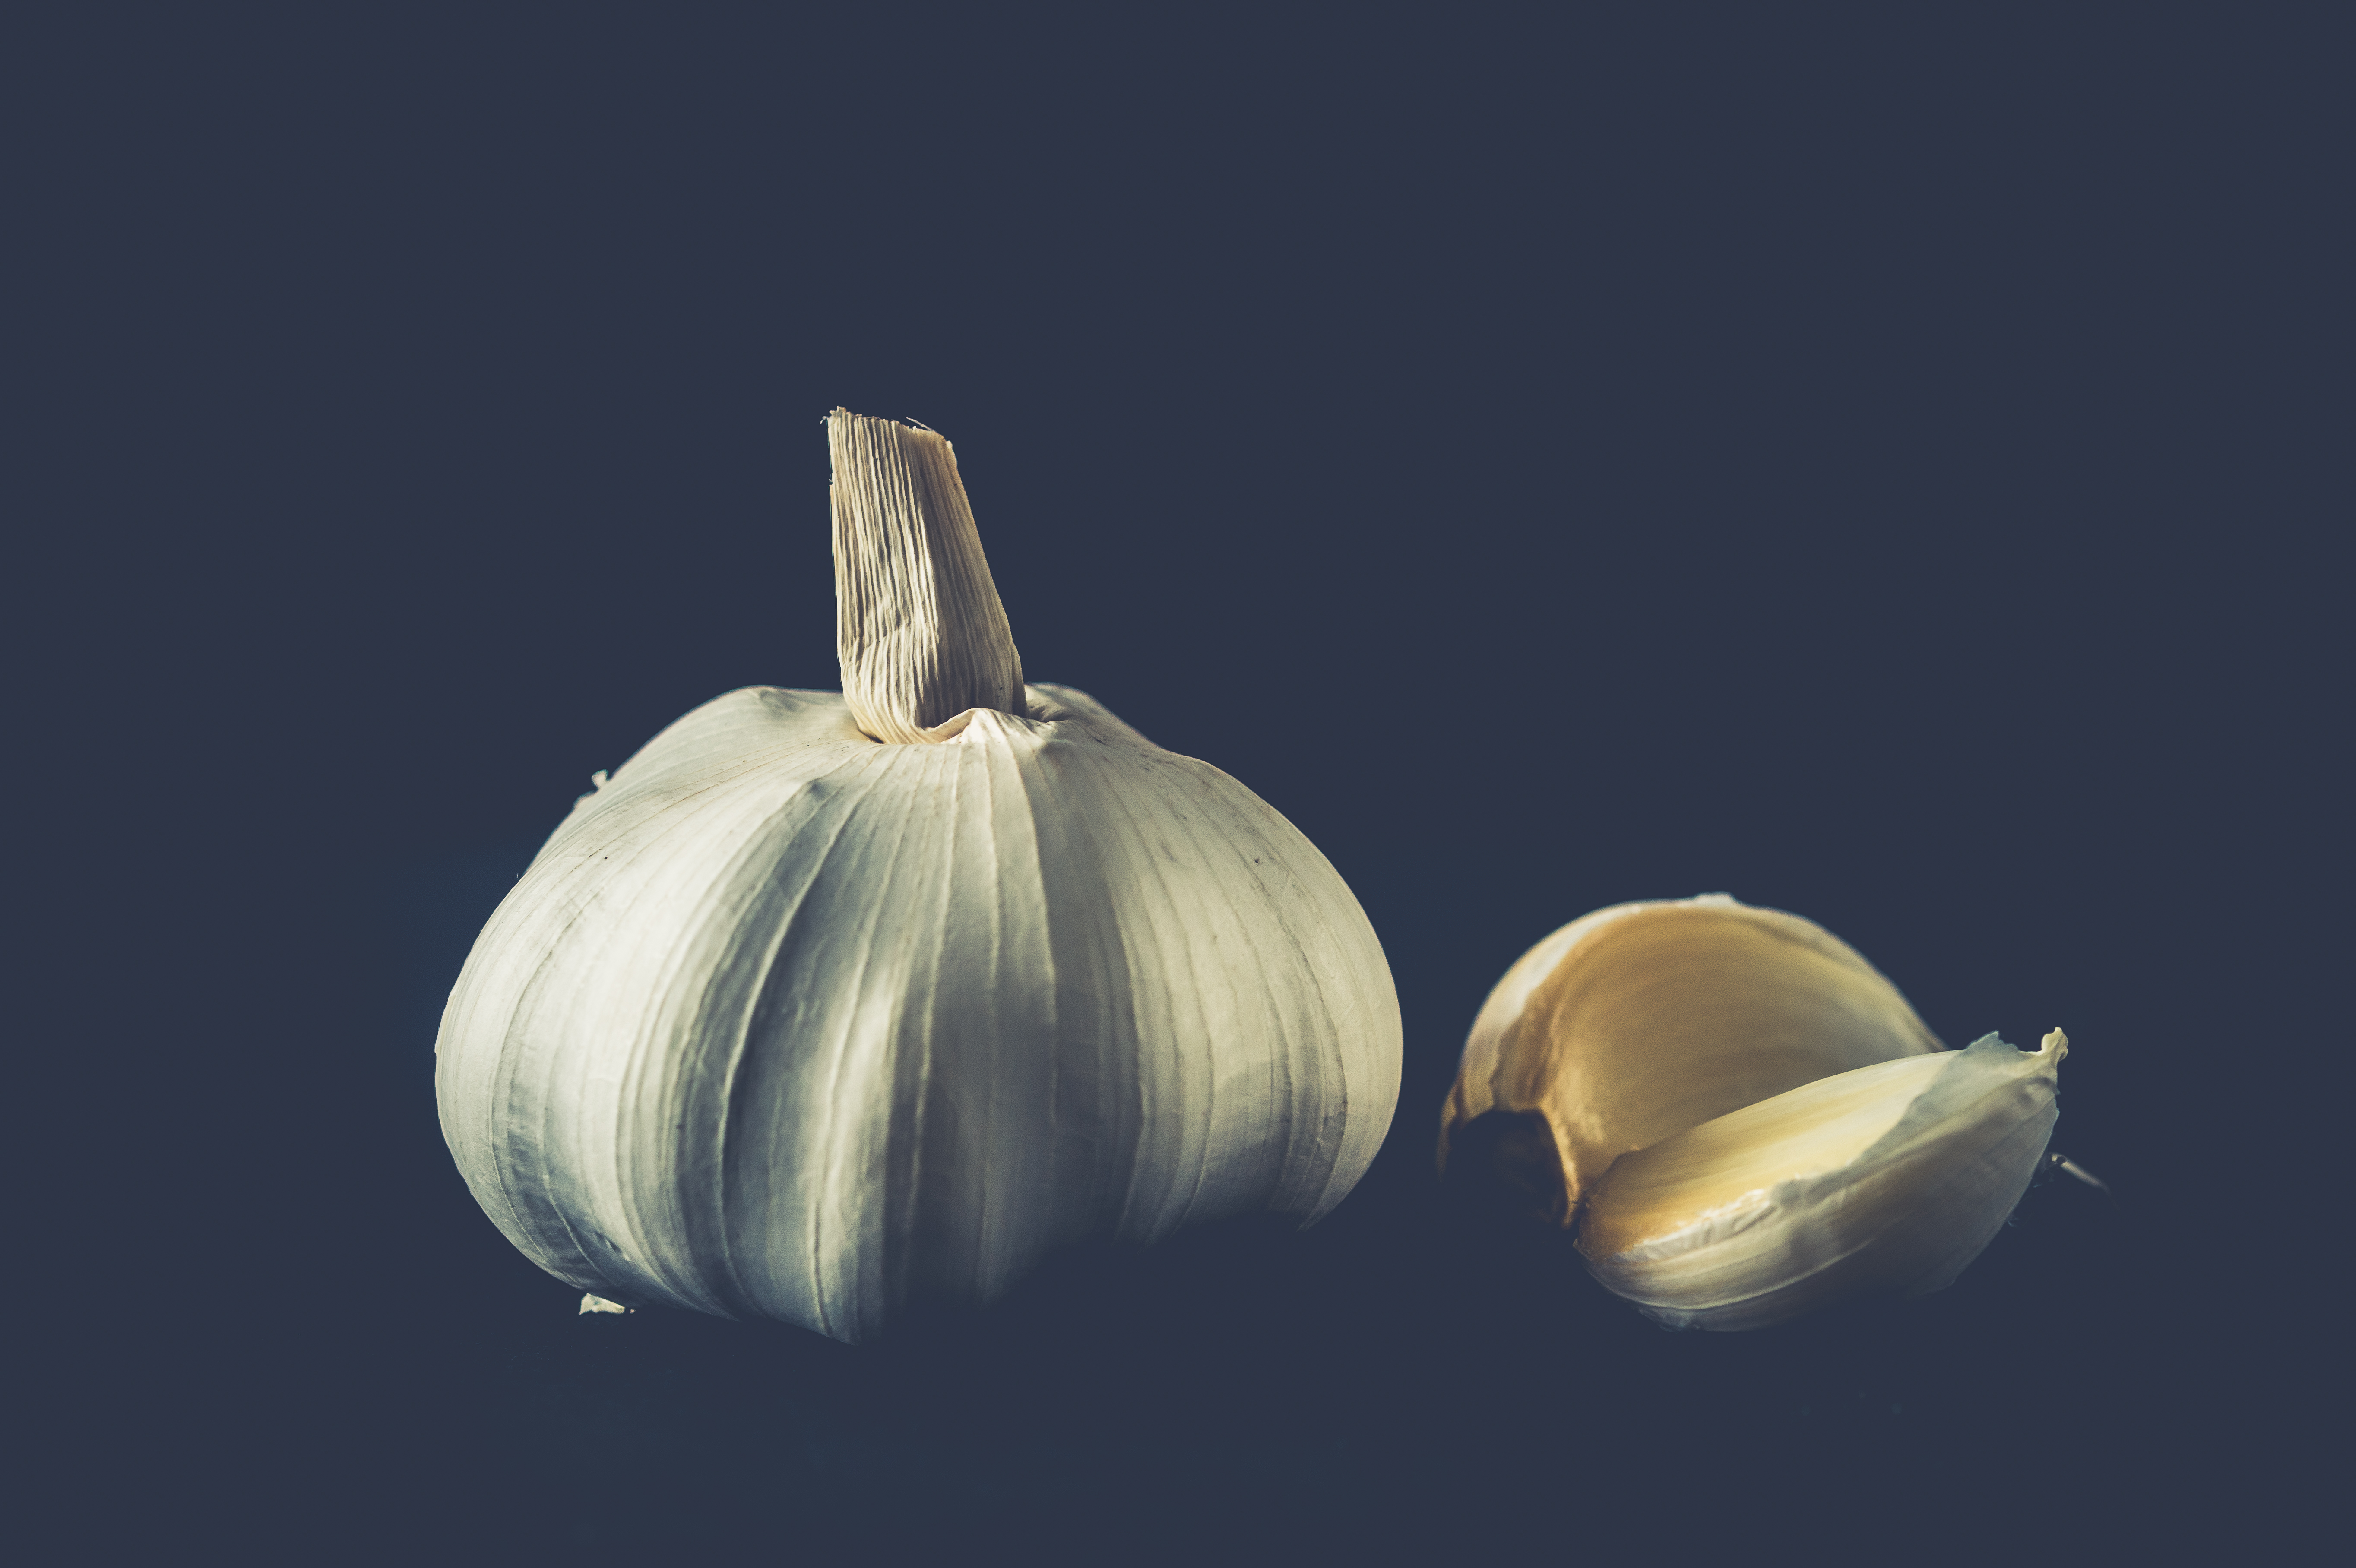
garlic, food, herb, kitchen, white, black background, still life photography, still life, computer wallpaper, macro photography, elephant garlic